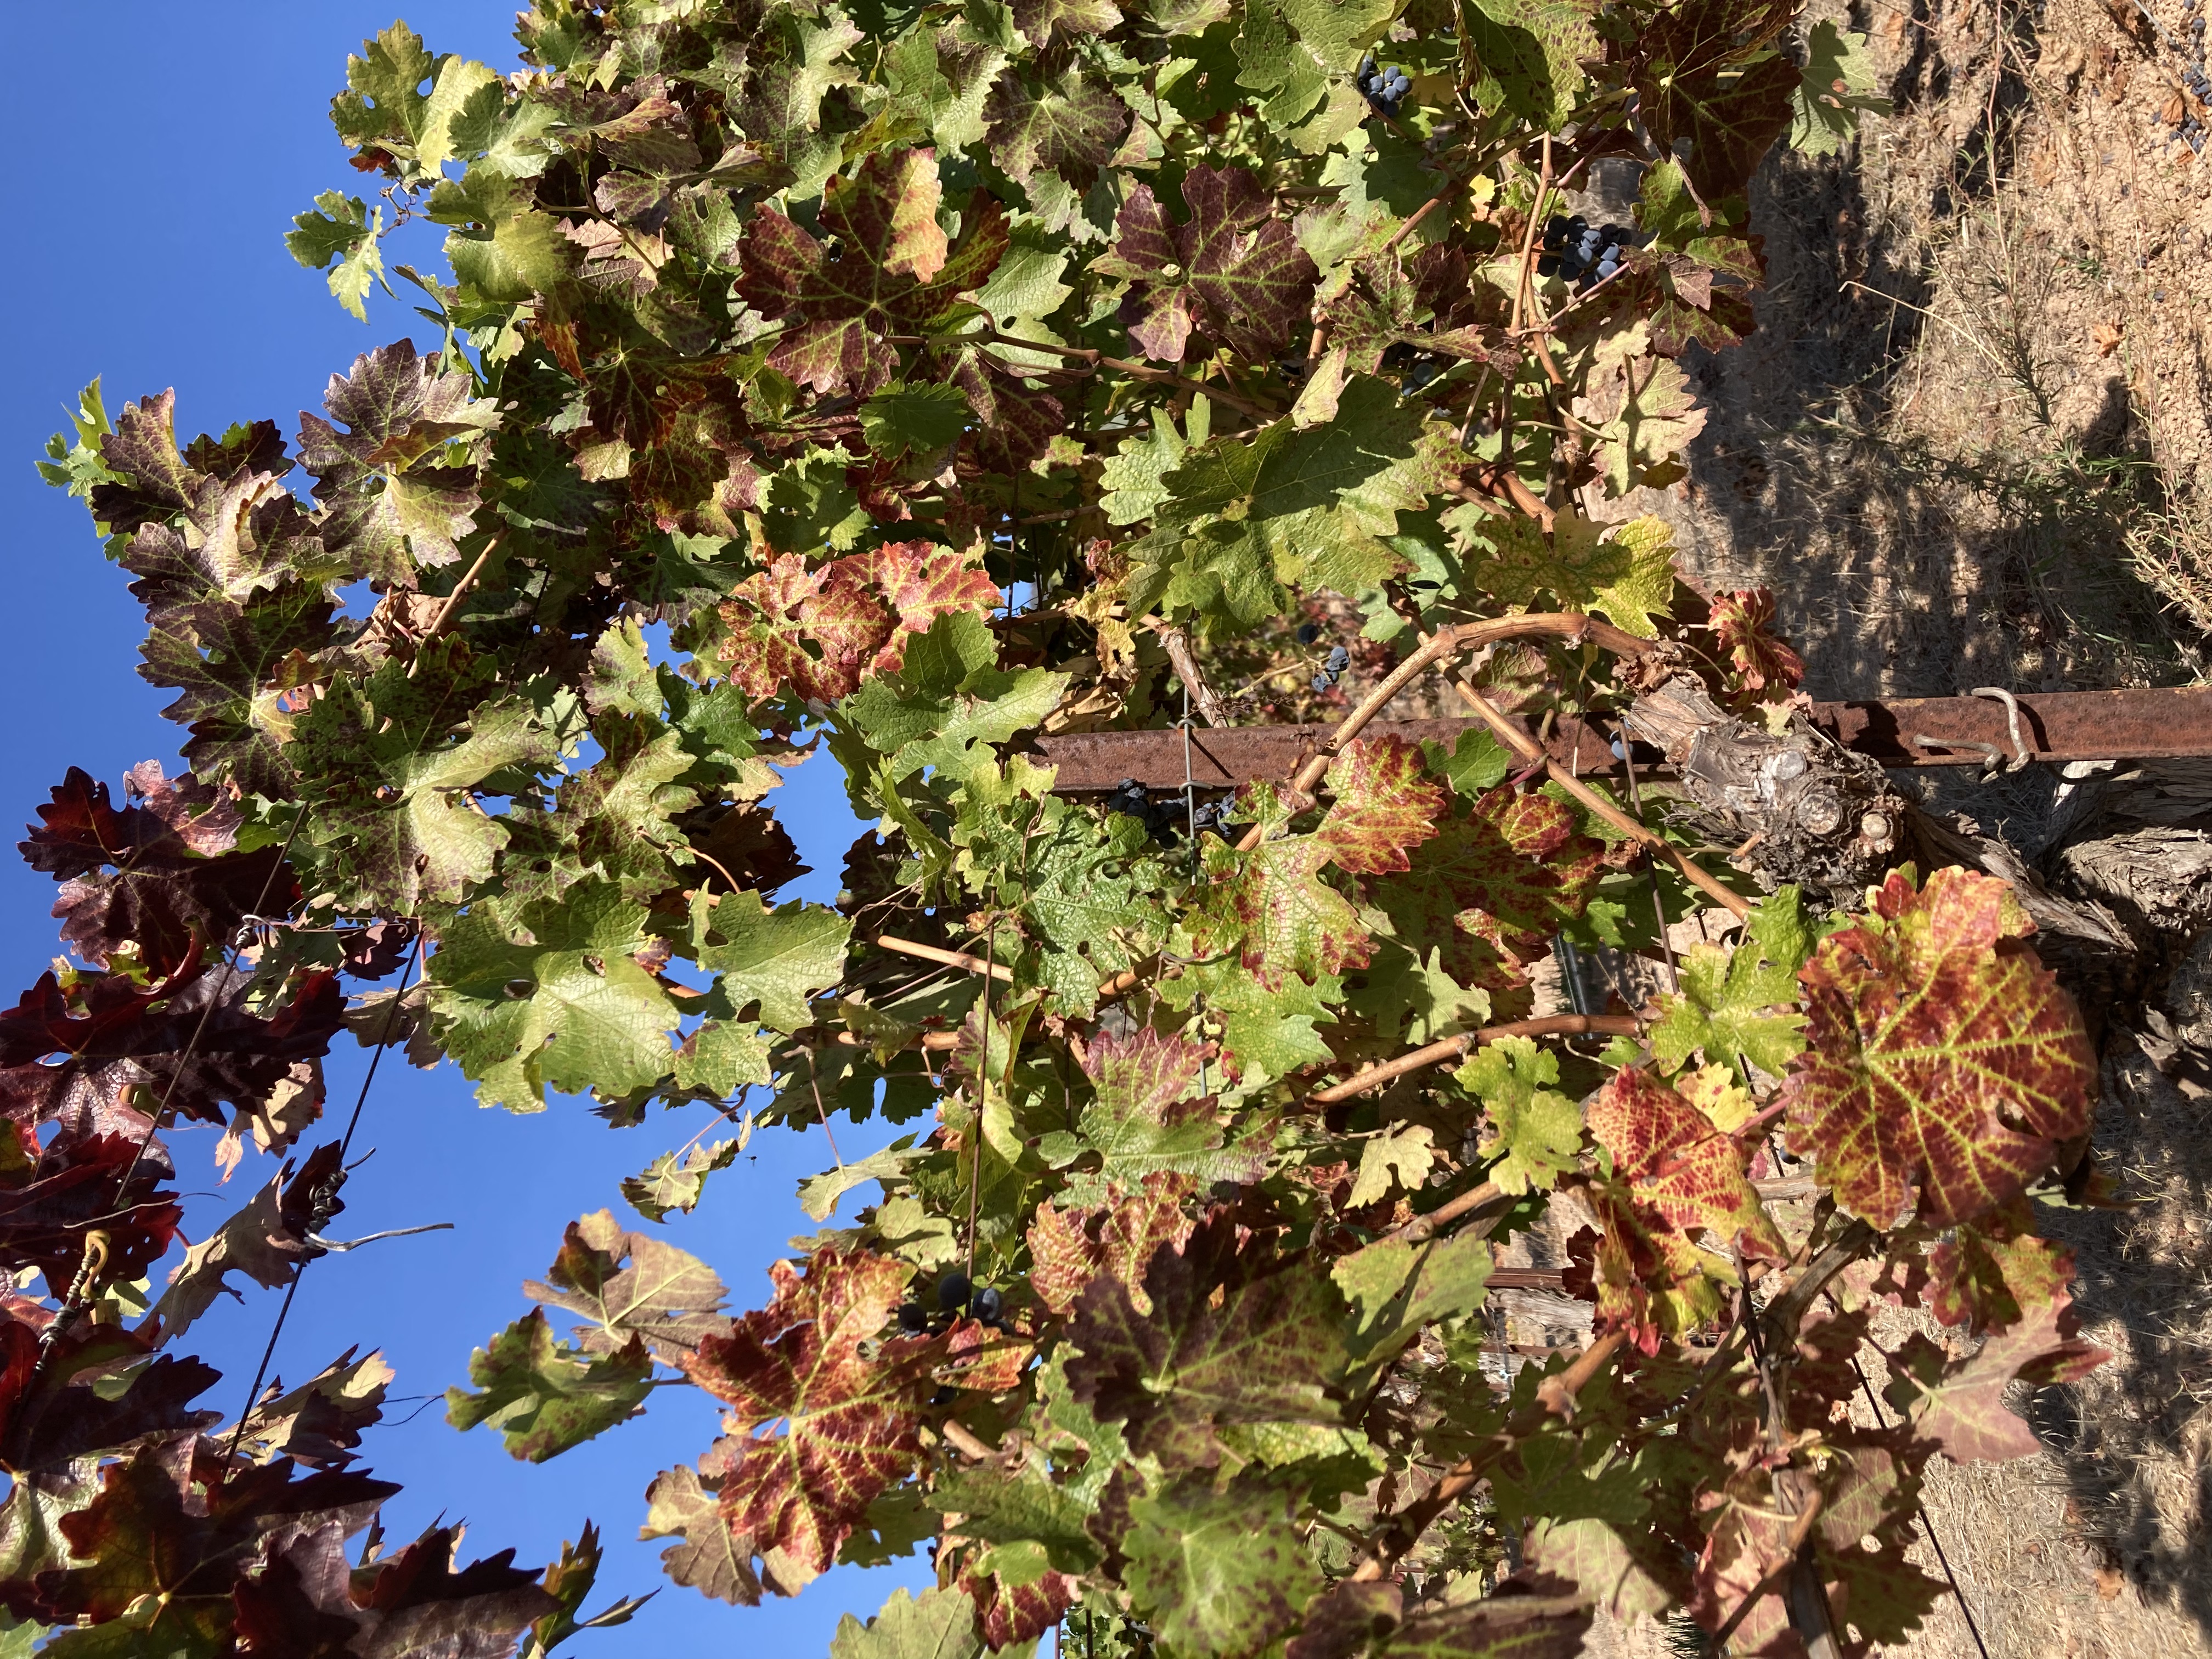
Label: Leafroll 3